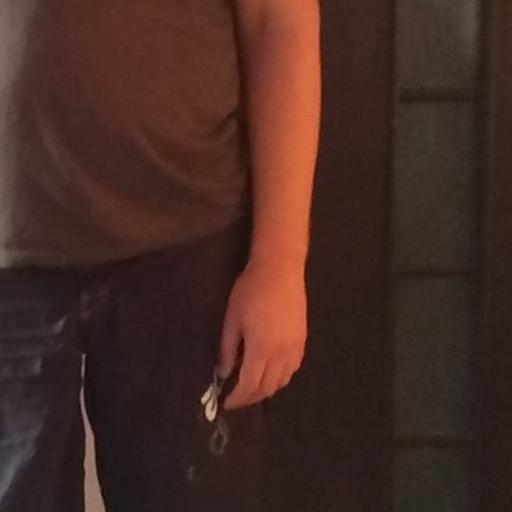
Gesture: no_gesture